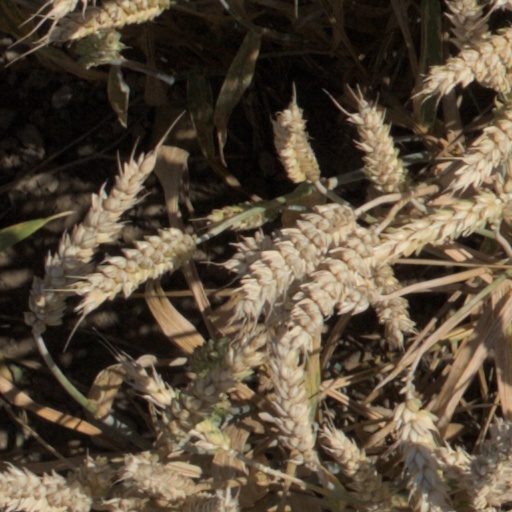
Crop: wheat